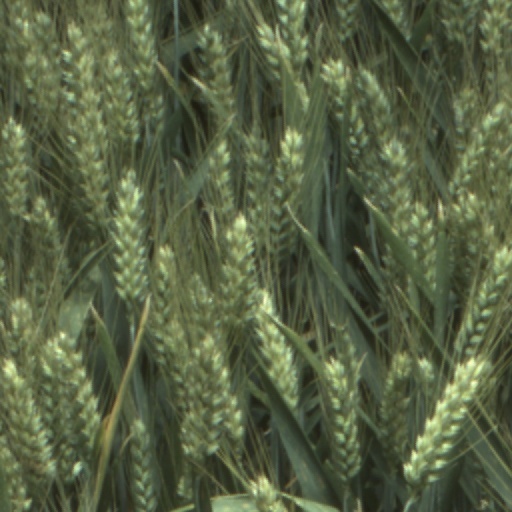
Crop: wheat